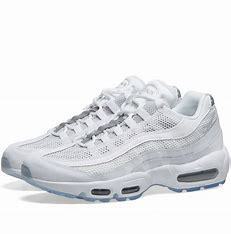
Brand: Nike
Model: Air Max 95 Essential